Viktar Shalkevich

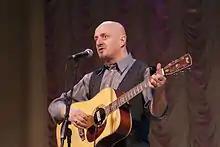
Viktar Shalkevich during a concert, 2010

Viktar Antonavich Shalkevich (born February 9, 1959, in Porazava; , Viktar Antonavič Šalkievič) is a Belarusian actor, poet and singer-songwriter.